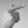
ASL letter: G